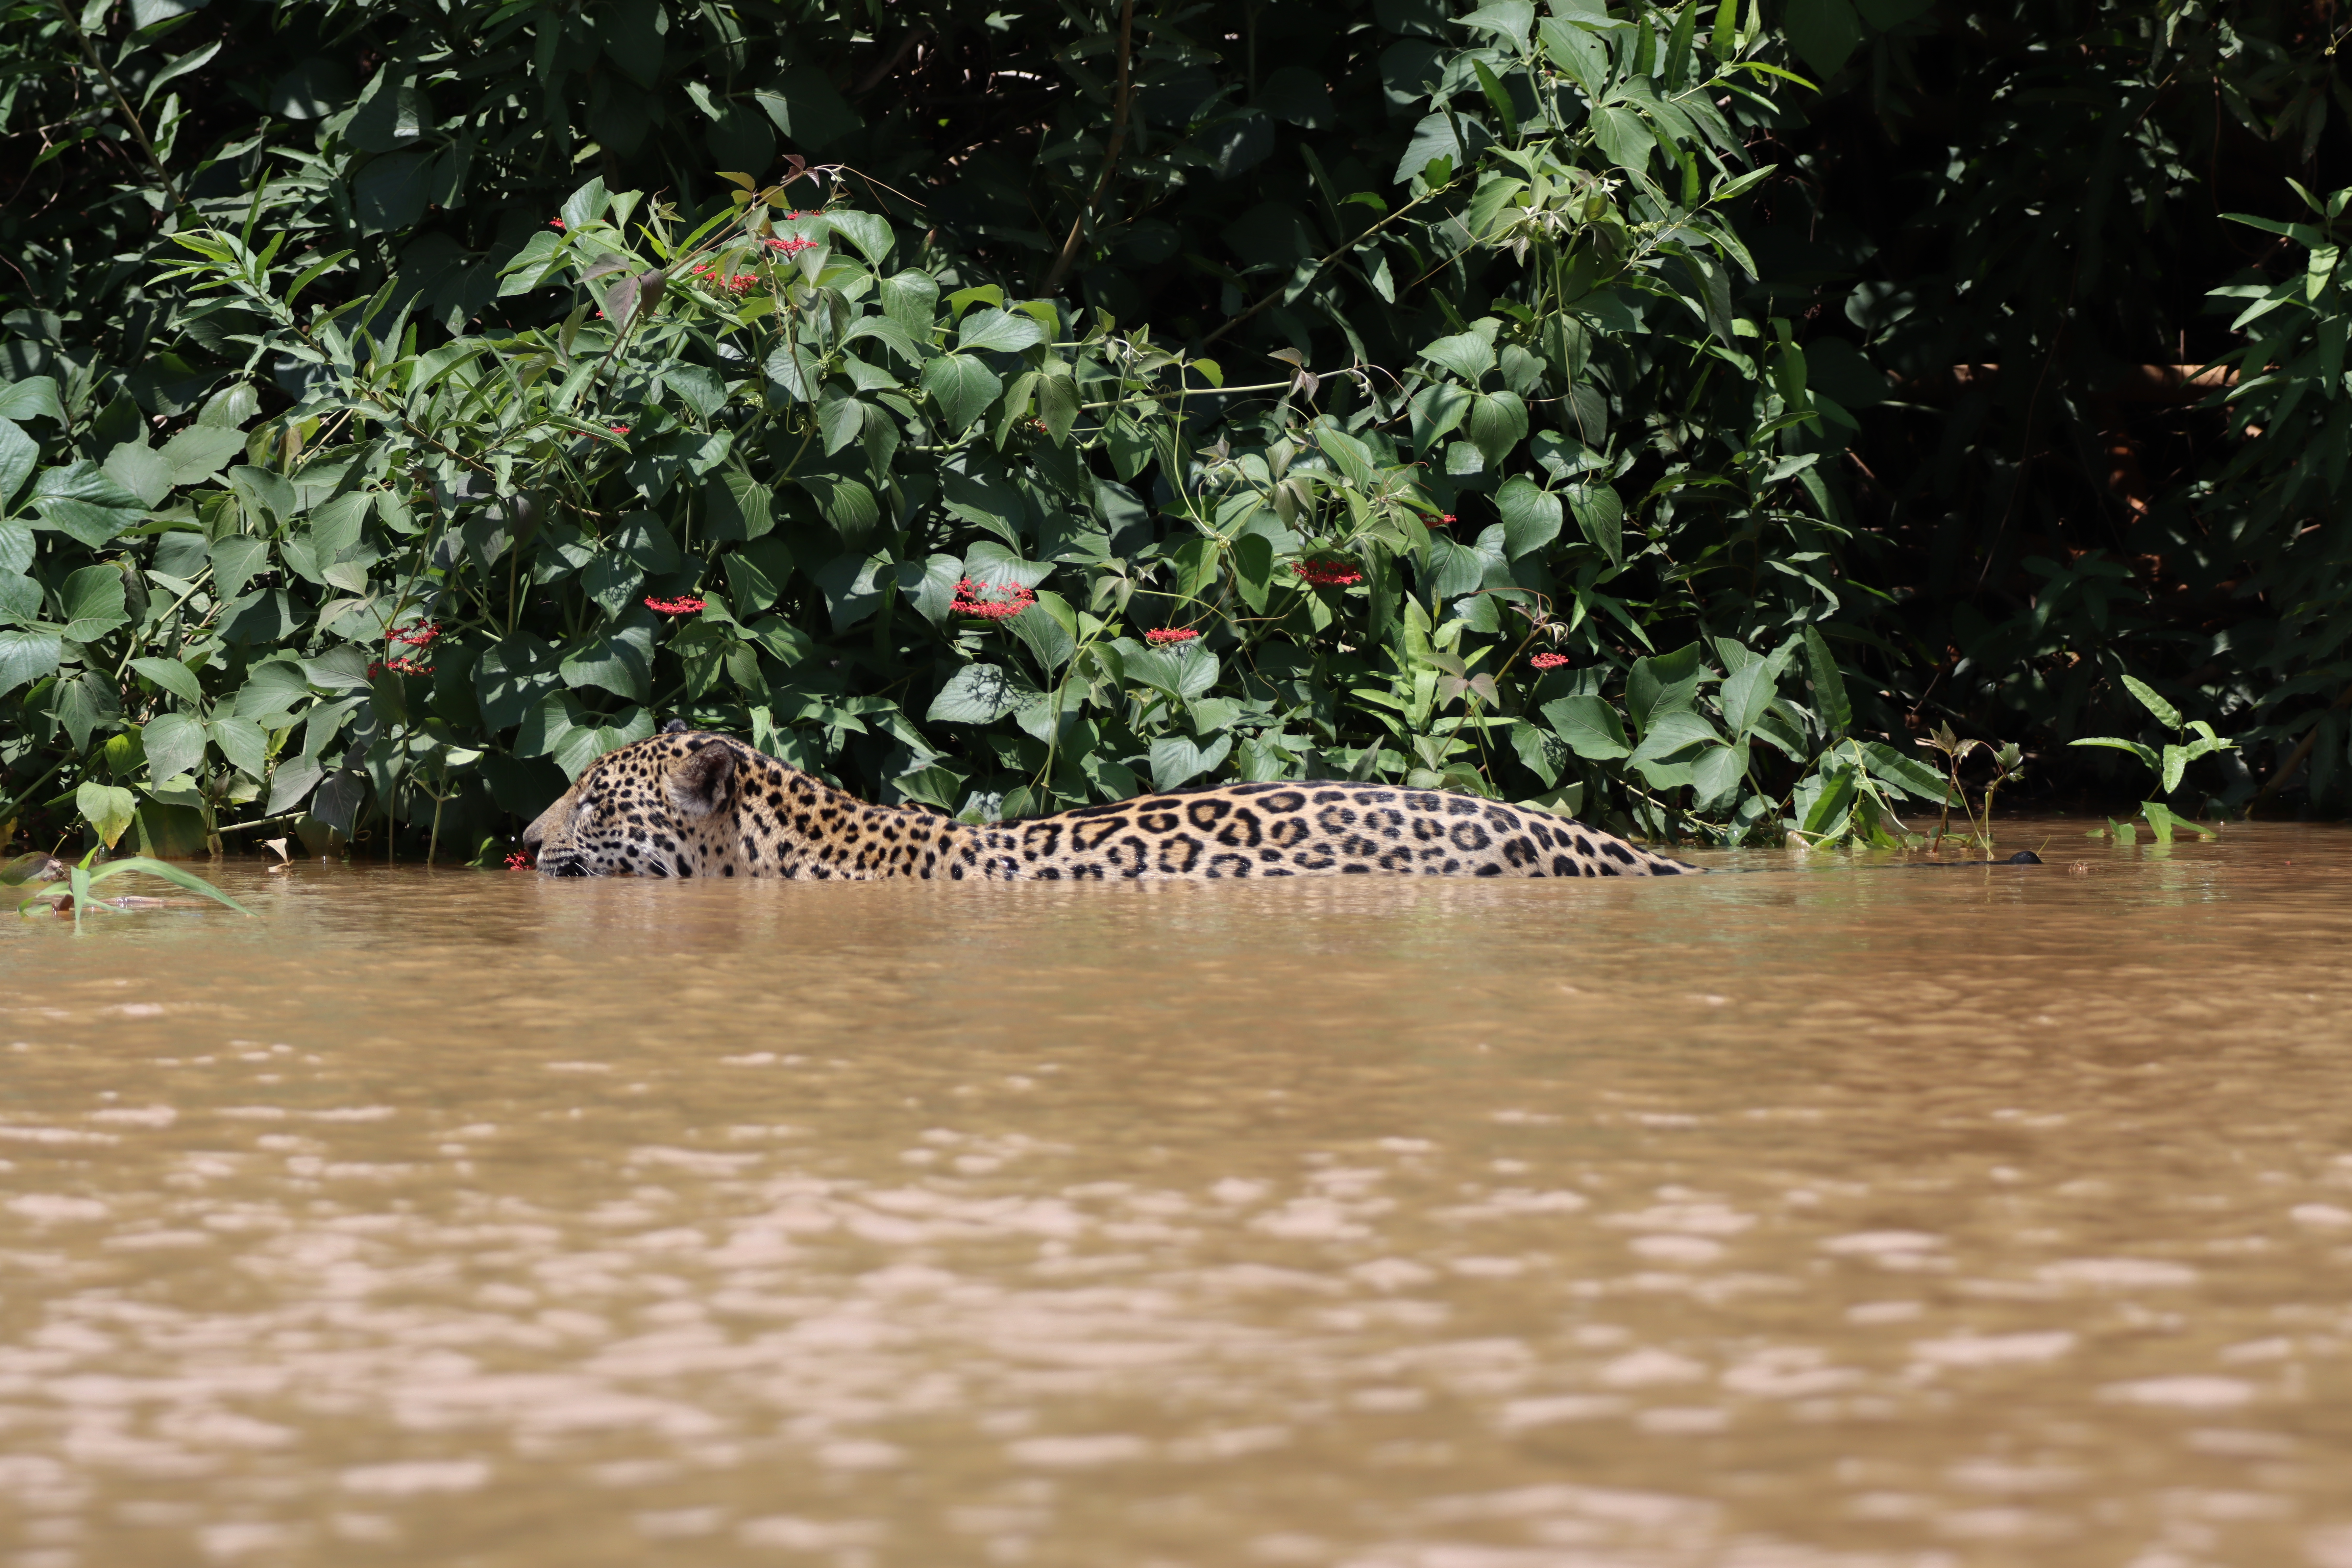
Jaguar: Jaju